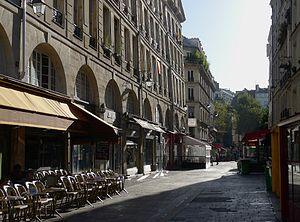
Rue de la Ferronnerie - Paris Ier
François Ravaillac est un régicide français né en 1577 à Angoulême et exécuté le 27 mai 1610 en place de Grève à Paris, pour l'assassinat d'Henri IV, roi de France, le 14 mai 1610.